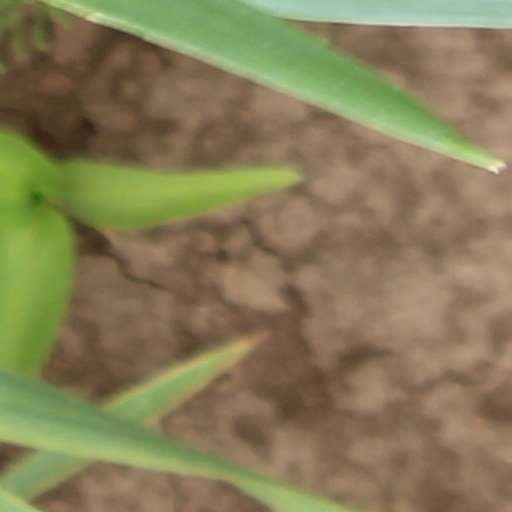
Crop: wheat